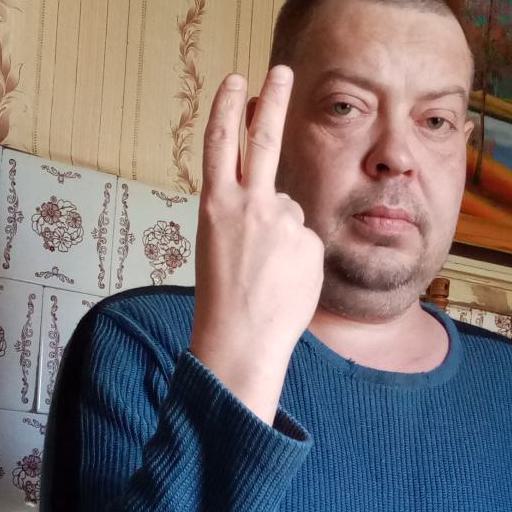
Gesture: peace_inverted